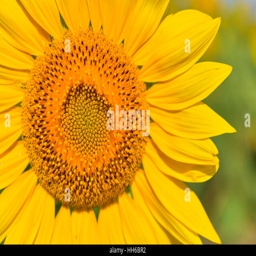
sunflowers bloom in garden on the autumn .